Louis Arthur Audette

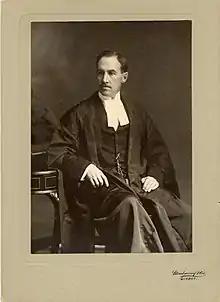

Louis Arthur Audette (1 December 1856 – 20 January 1942) was a Canadian lawyer and judge of the Exchequer Court of Canada.